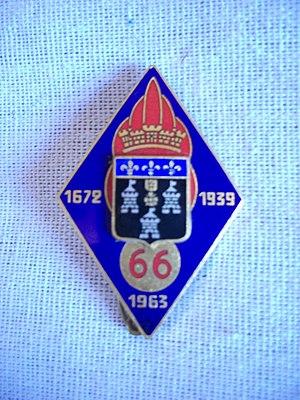
Insigne de 1963 date de recréation du régiment.
Le 66ᵉ régiment d'infanterie est un régiment d'infanterie de l'Armée de terre française créé sous la Révolution à partir du régiment de Castellas, un régiment d'infanterie suisse au service du Royaume de France.